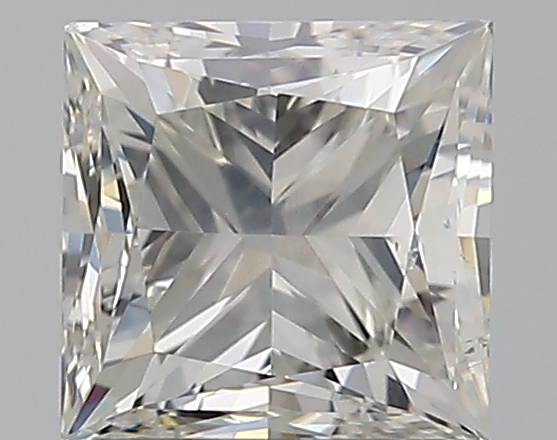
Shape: princess
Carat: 1
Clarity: SI2
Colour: I
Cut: GD
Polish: EX
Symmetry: VG
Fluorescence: F
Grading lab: GIA
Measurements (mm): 5.19 x 5.15 x 4.02